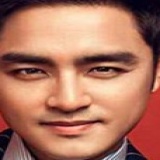
diễn viên Minh Đạo